Nara Mughlan

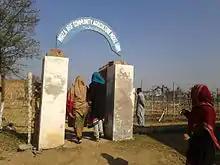
Agriculture Model Farm managed by PODA

The village construction consists mainly of brick masonry mingled with some concrete and mud structures as well. There are approximately 200–300 houses in the village and most are provided with electricity. These houses are congested with a lot of people living inside them. There are three graveyards in the village as well. These graveyards are small and scattered. Tomb of Saint Feroz Shah Sherazi is also located in the village.